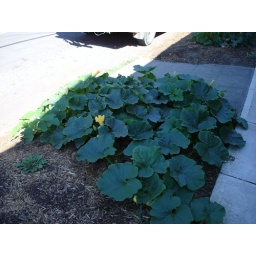
While in Hood River, I noticed that someone was growing yellow squash plants in the space between the sidewalk and the street.